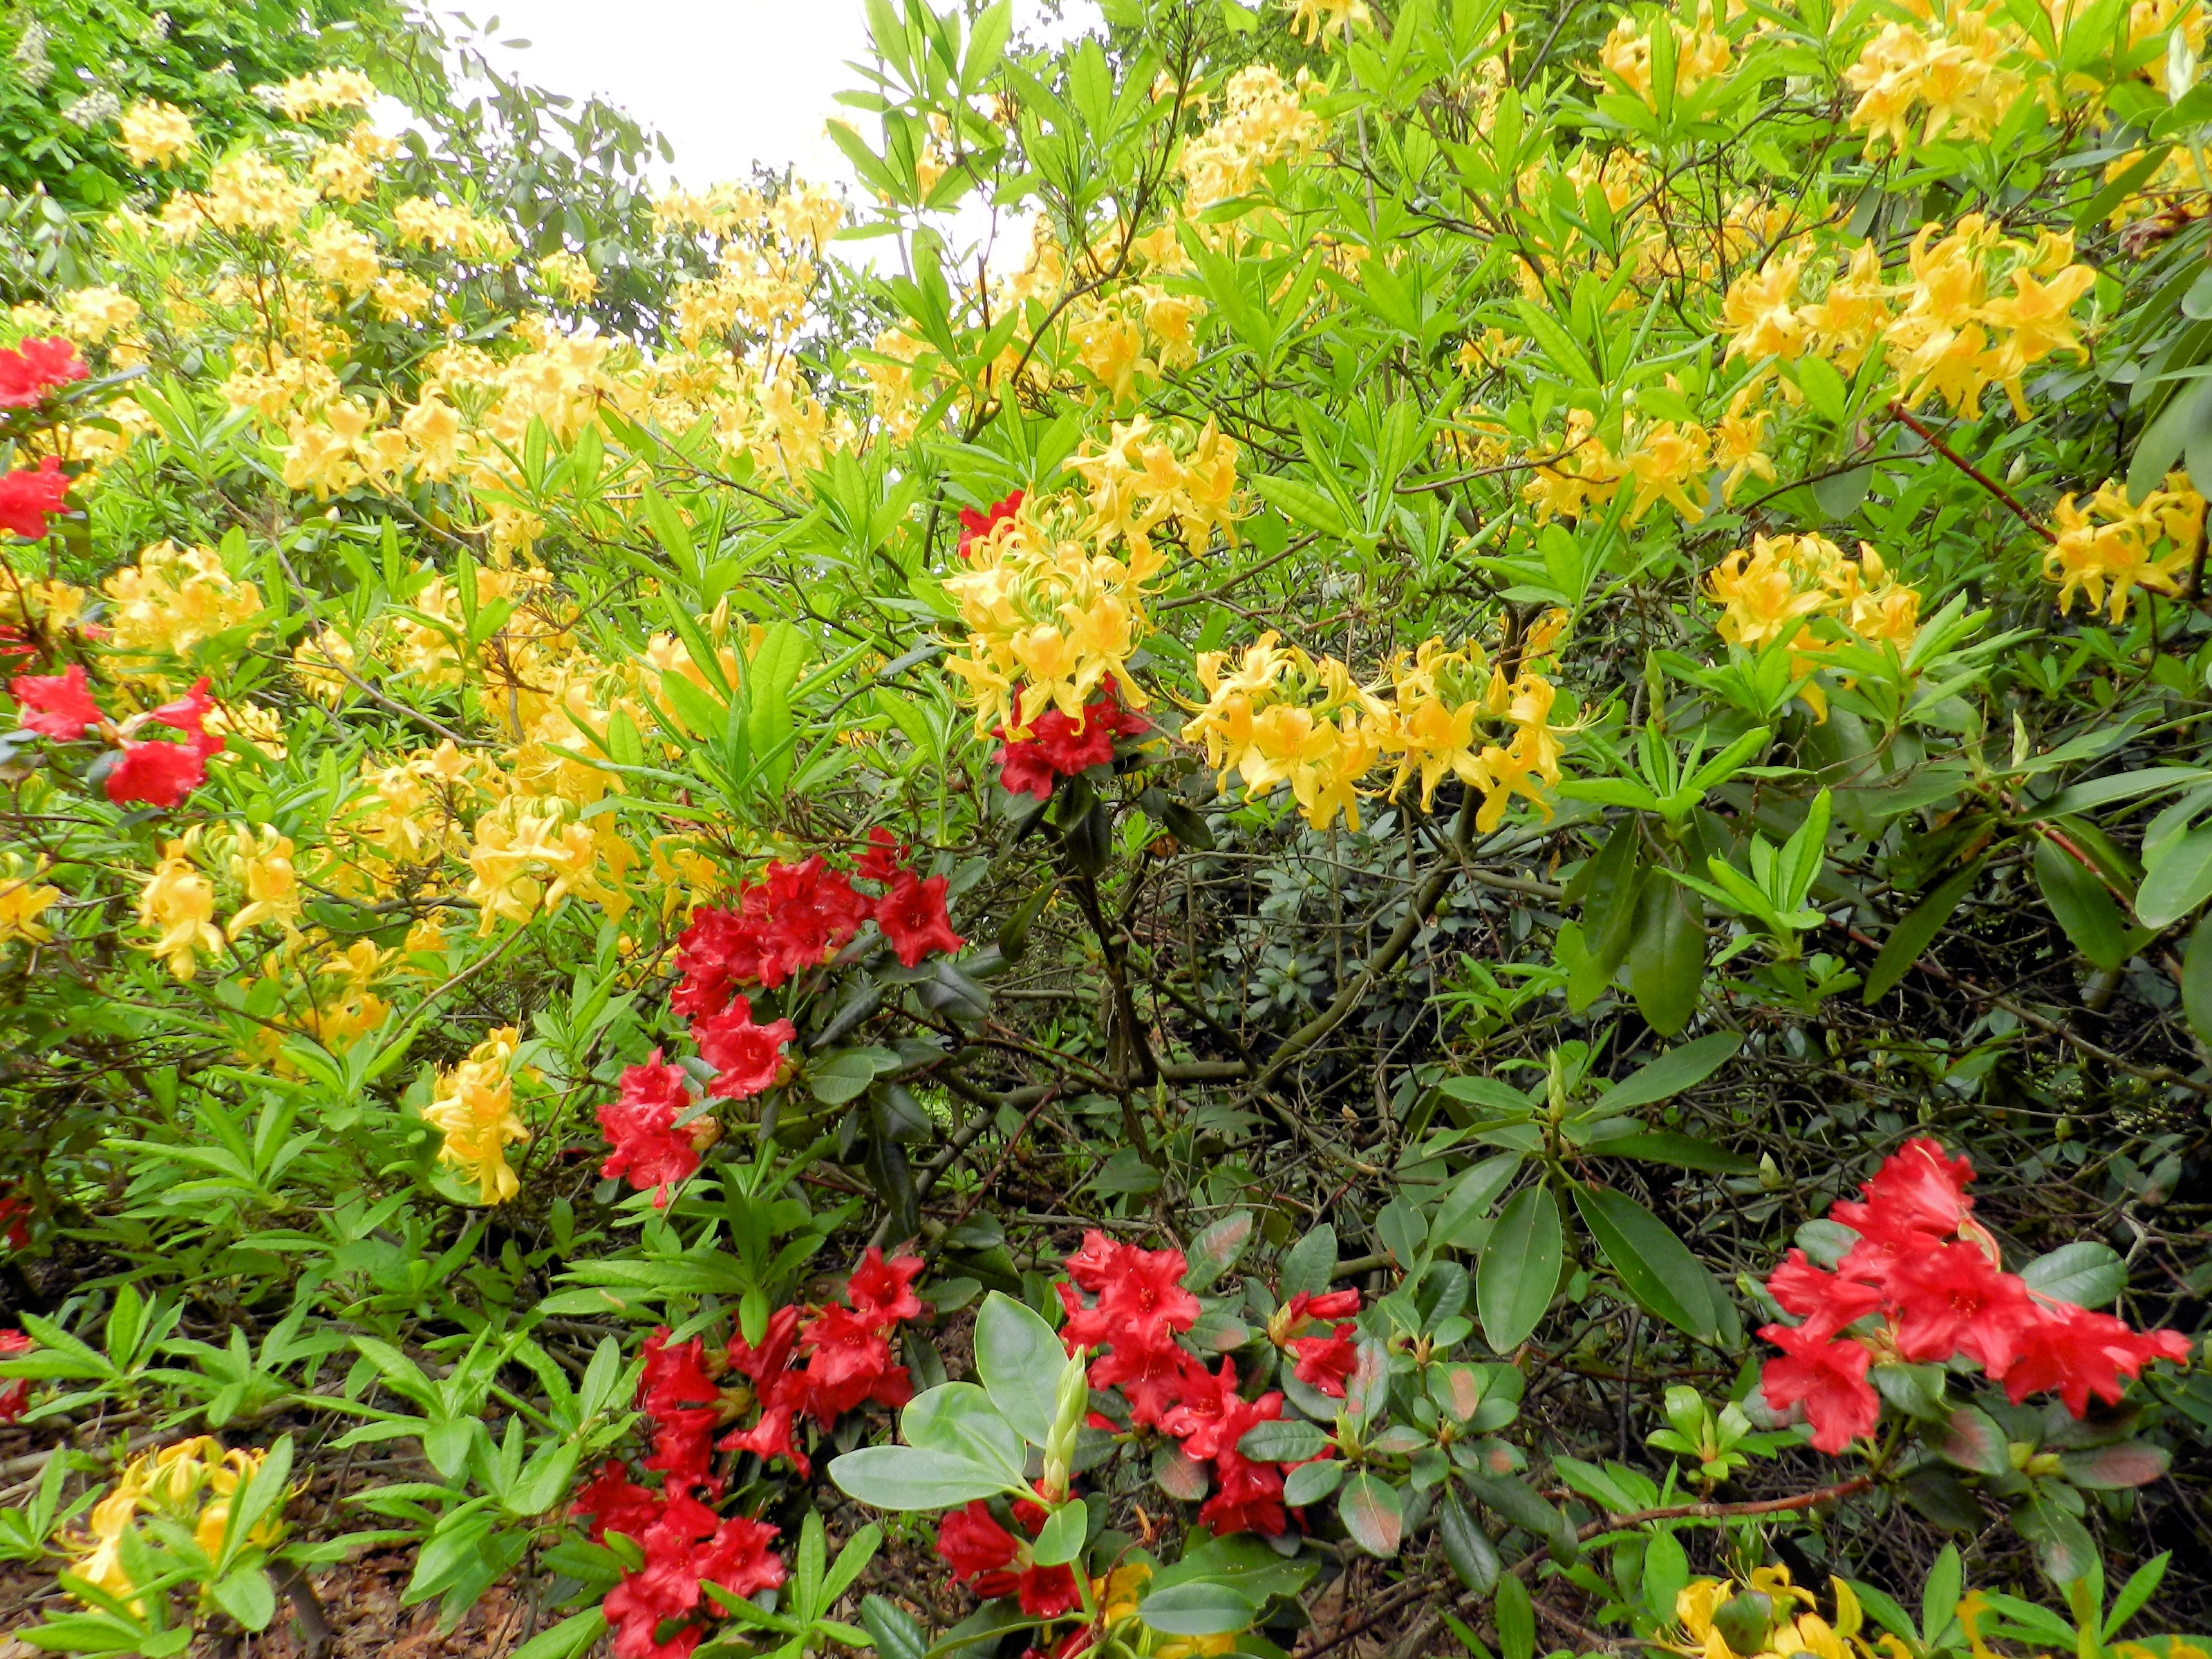
plant, flower, bush, evergreen, botany, garden, flora, wildflower, flowers, shrub, rhododendron, azalea, flowering plant, woody plant, land plant